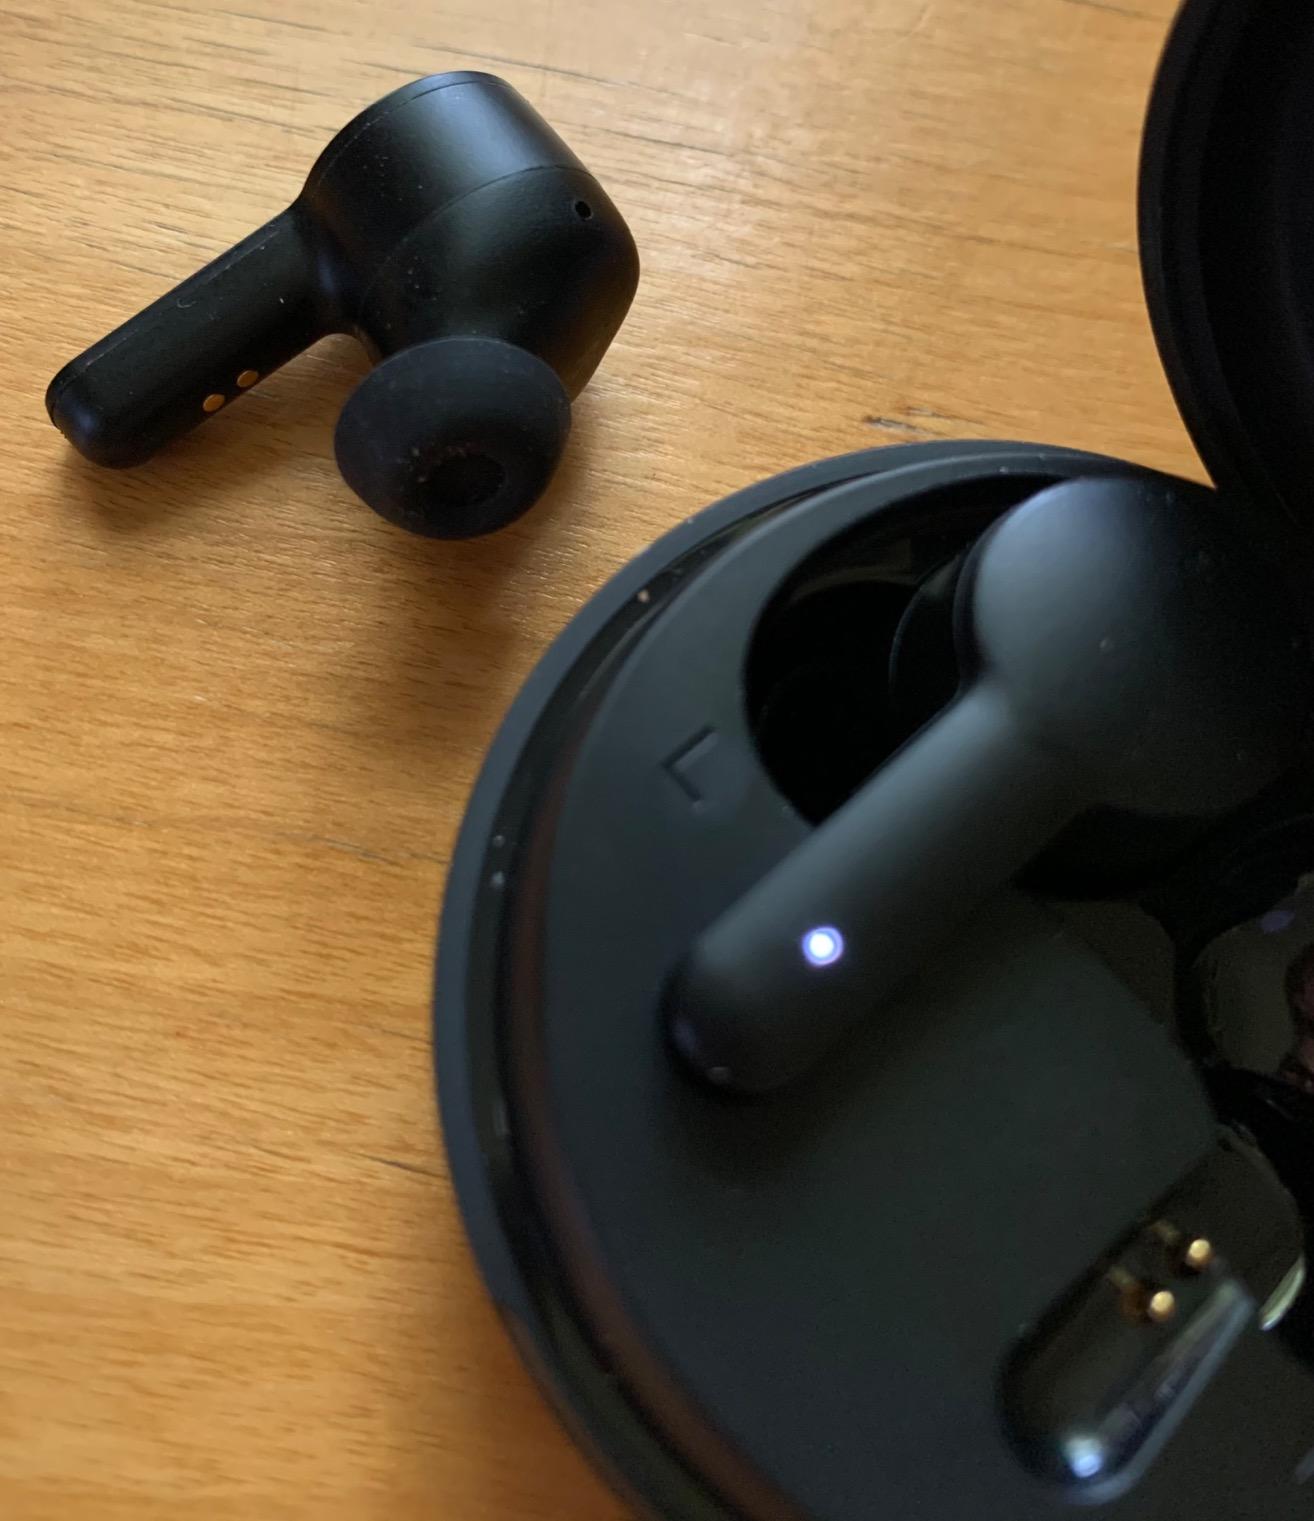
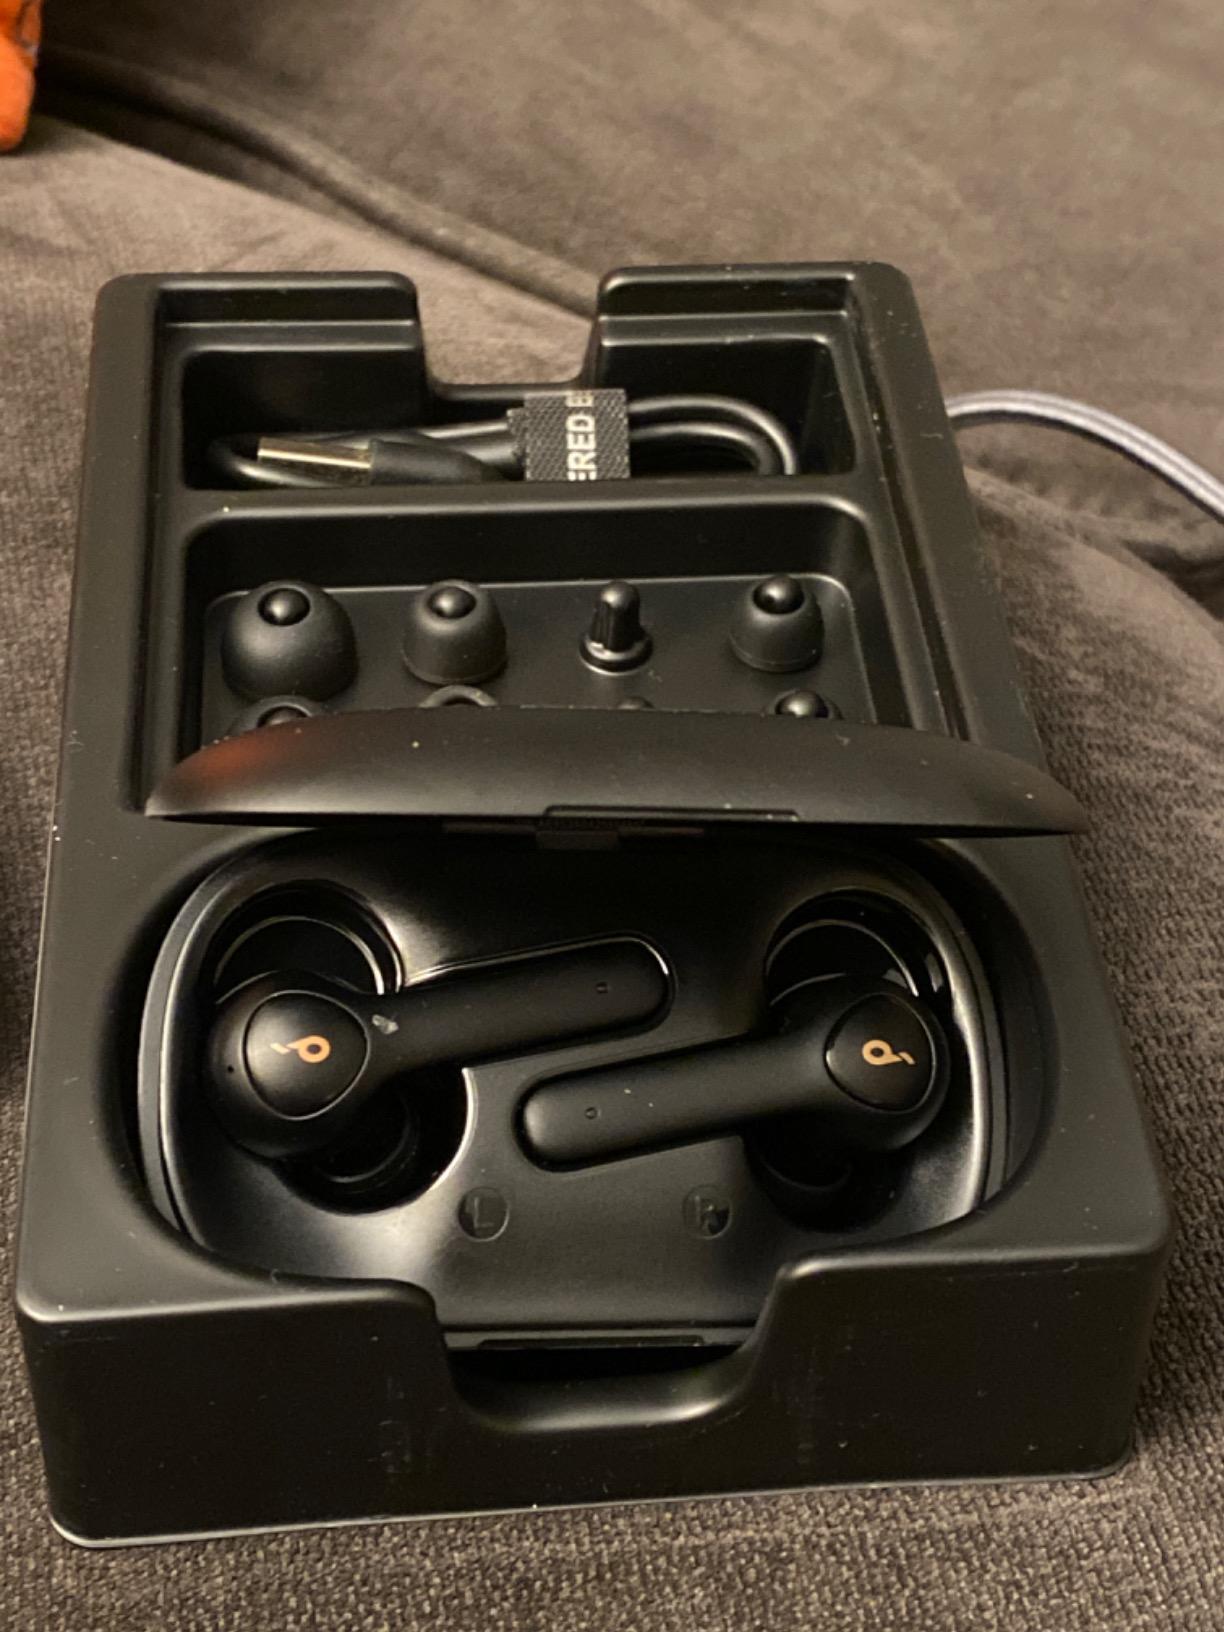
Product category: earbuds
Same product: no